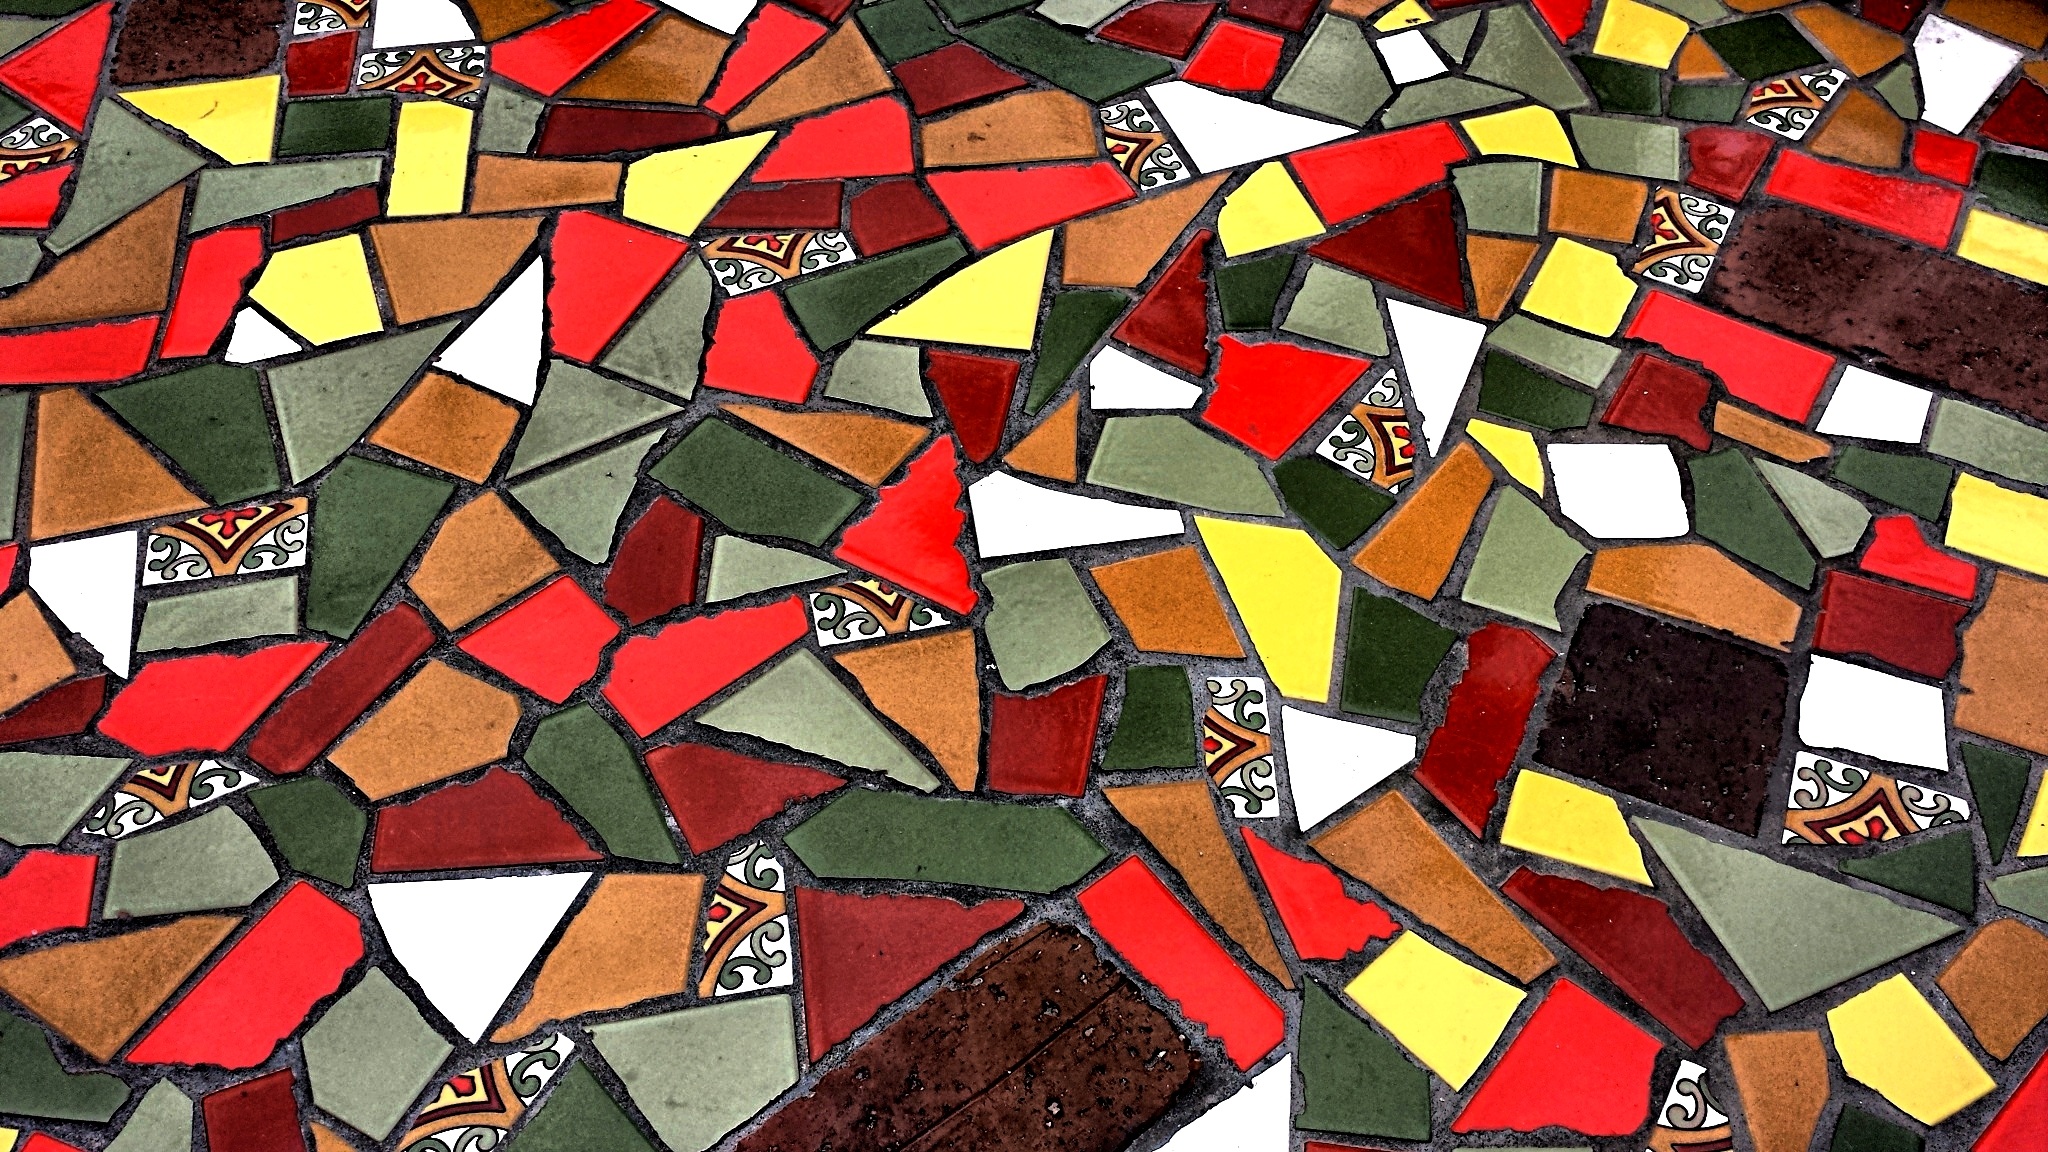
light, architecture, white, vintage, retro, texture, floor, interior, window, old, home, wall, decoration, construction, pattern, green, geometric, red, color, natural, ceramic, square, paint, tile, grunge, rough, black, yellow, decor, material, circle, surface, bathroom, textile, art, background, design, decorative, bright, symmetry, mosaic, collage, poster, cover, backdrop, template, modern art, flooring, ceramic tile, ceramic floor tile